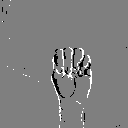
ASL letter: m